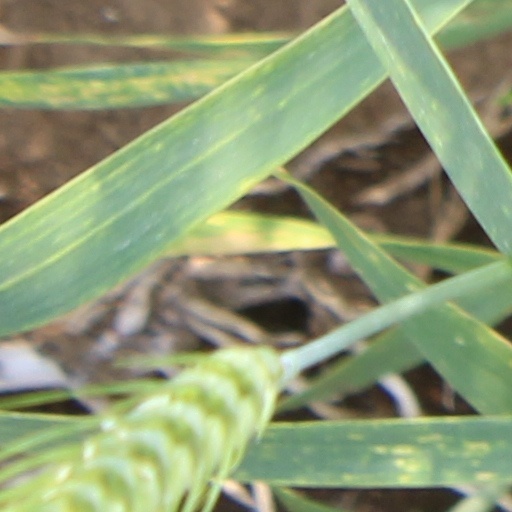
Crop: wheat